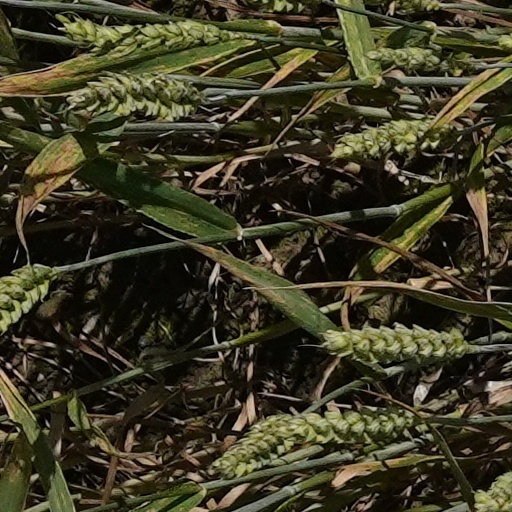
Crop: wheat